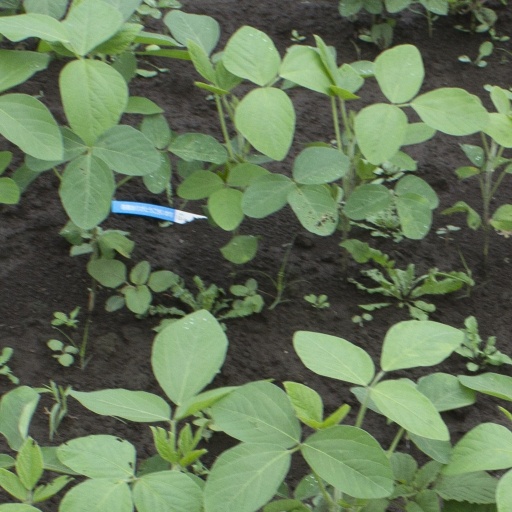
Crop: soybean